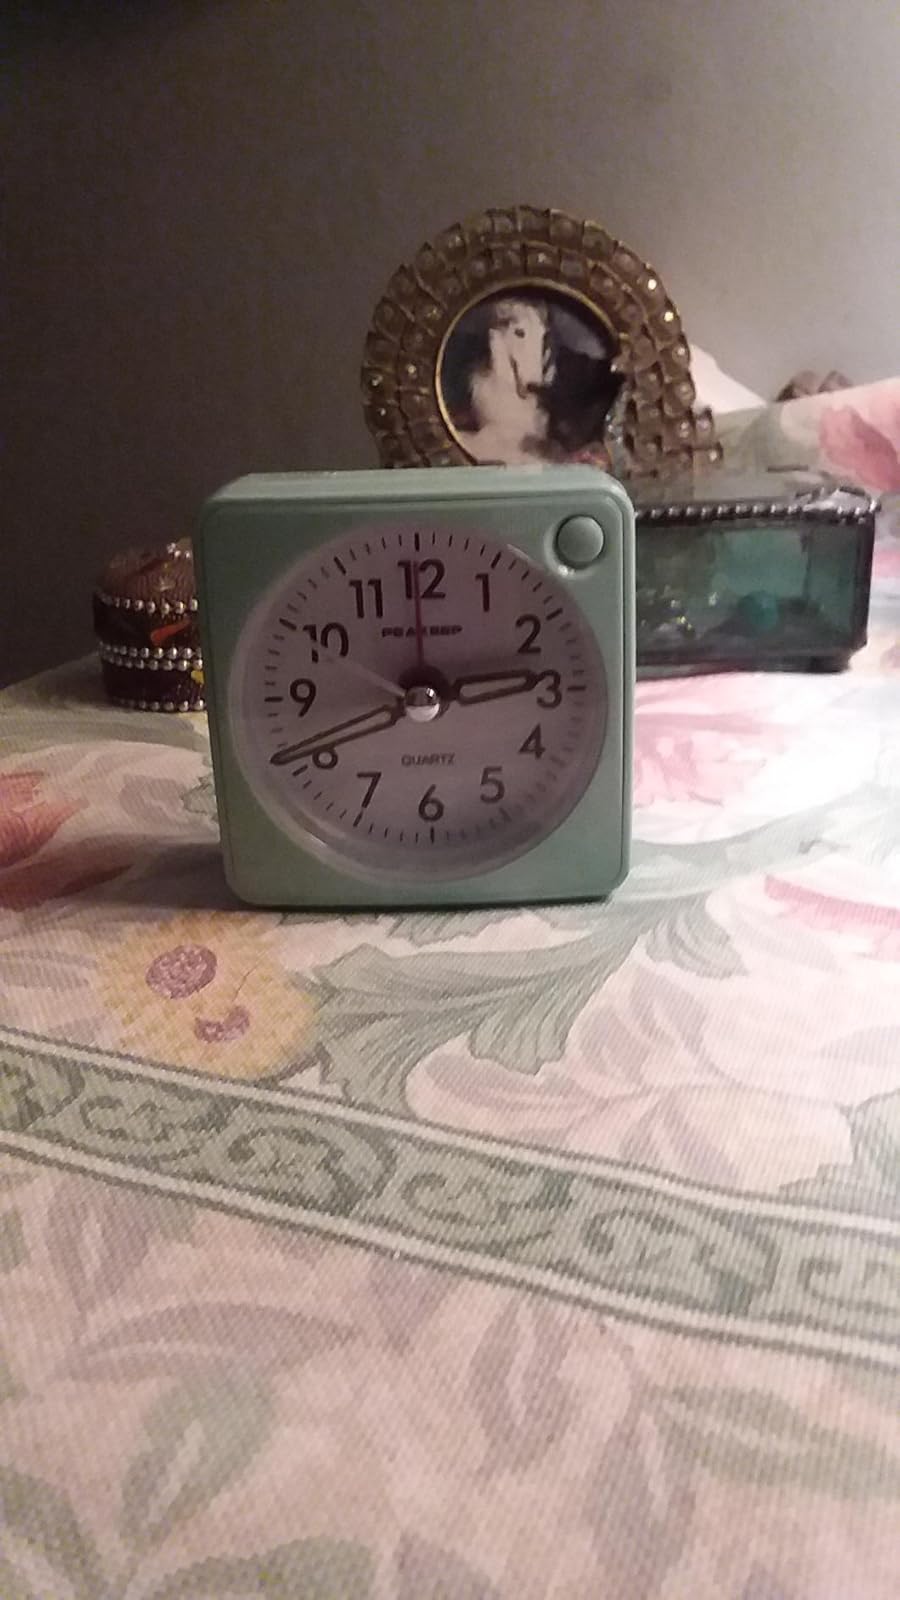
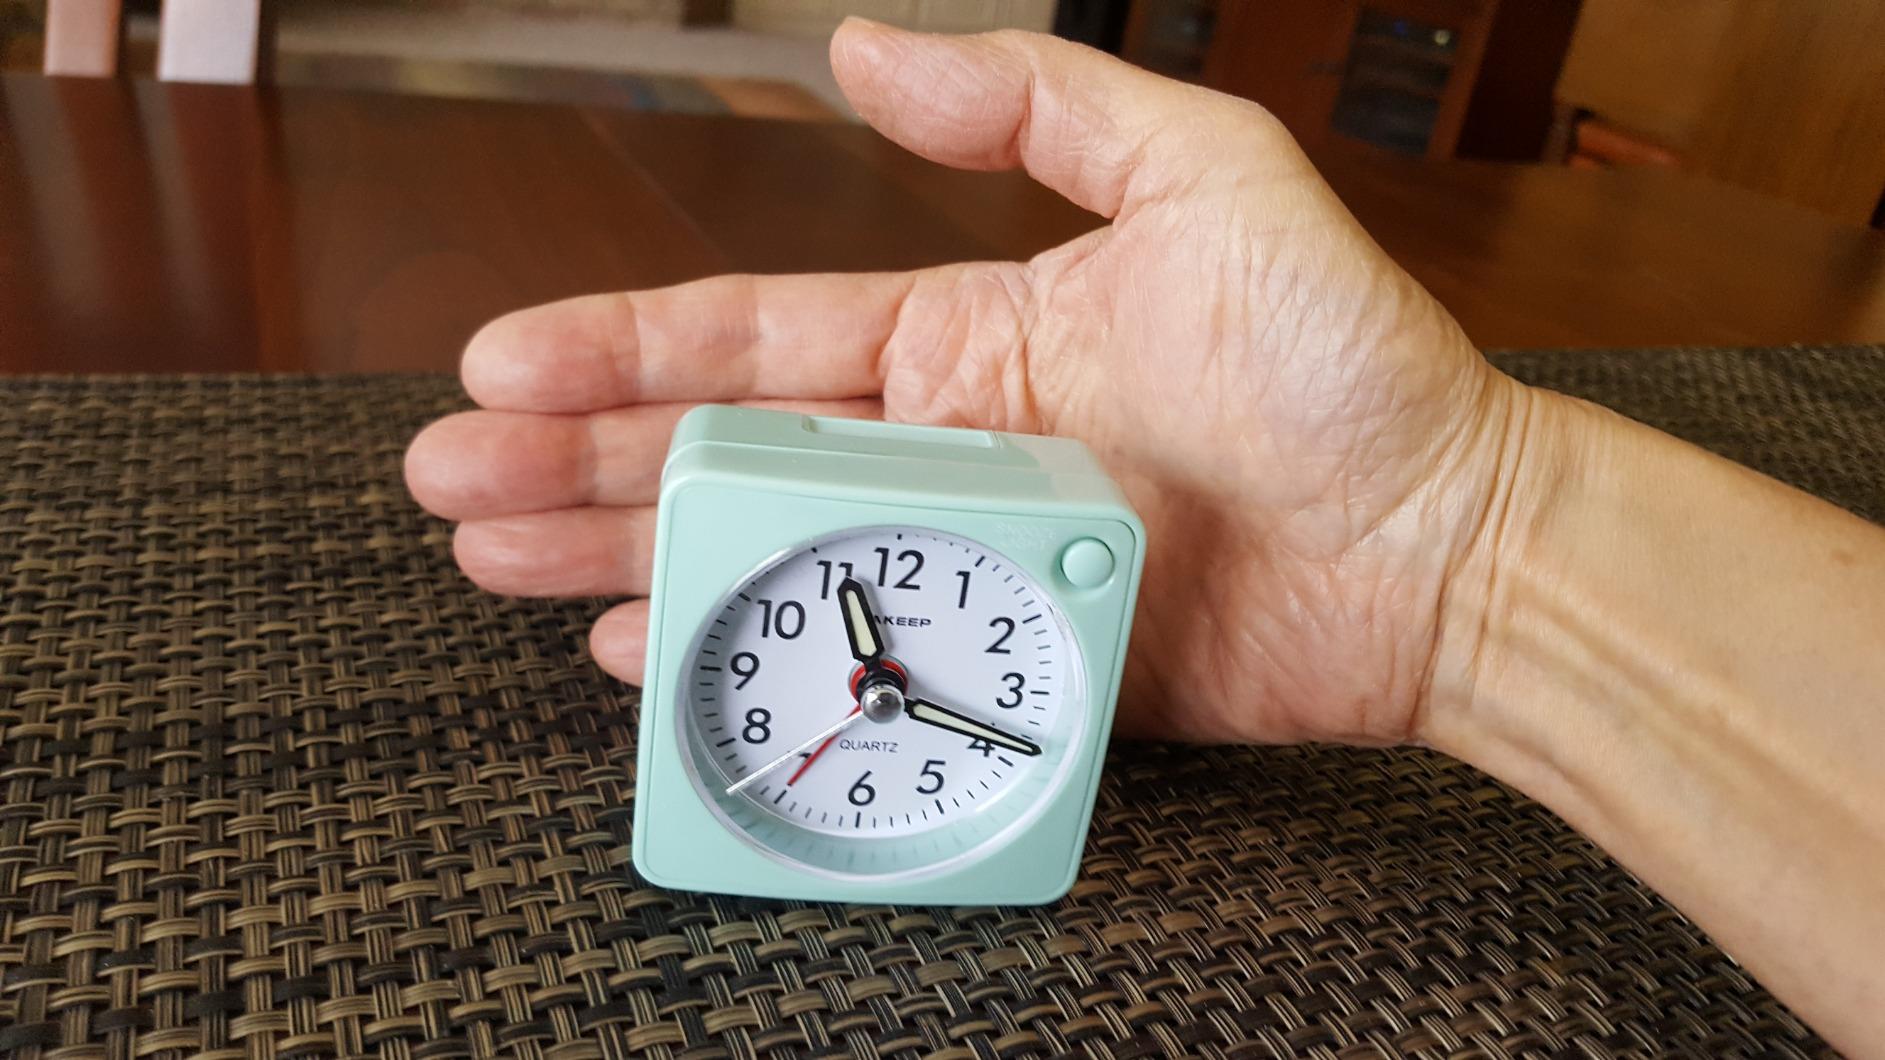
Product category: clock
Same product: yes